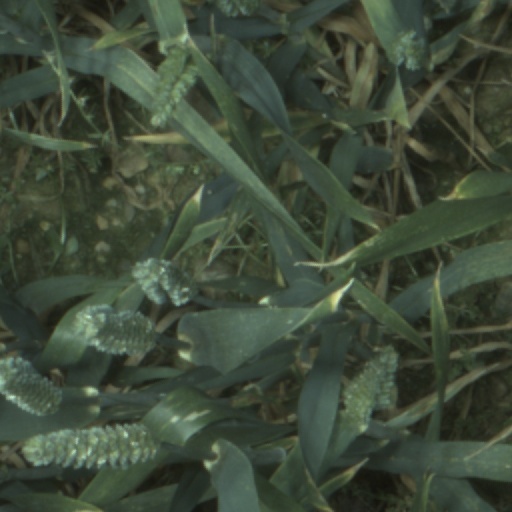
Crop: wheat